Angela Watkinson

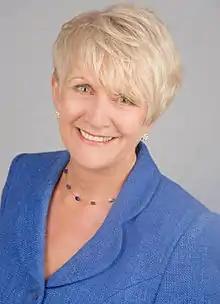

Dame Angela Eileen Watkinson, DBE ( Ellicott; born 18 November 1941) is a British politician. She was Conservative Party Member of Parliament (MP) for Hornchurch and Upminster until 2017, and was first elected in 2001 to the earlier seat of Upminster, defeating Labour's Keith Darvill who had taken the seat from the Conservatives in 1997. She was re-elected with increased majorities in 2005 and 2010.